Spyridon Vikatos

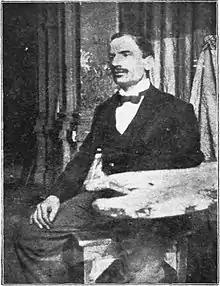

Spyridon or Spyros Vikatos (24 September 1878 – 6 June 1960) was a Greek painter and professor. He is considered one of the later members of the Munich School.